925

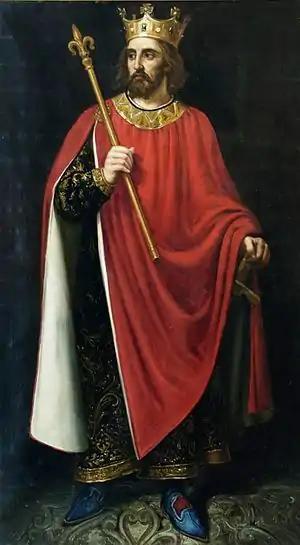
King Alfonso IV of León (r. 925–931)

Year 925 (CMXXV) was a common year starting on Saturday of the Julian calendar.